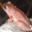
Label: frog